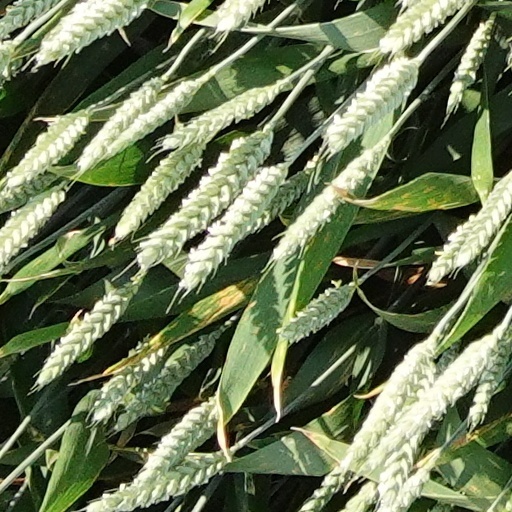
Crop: wheat